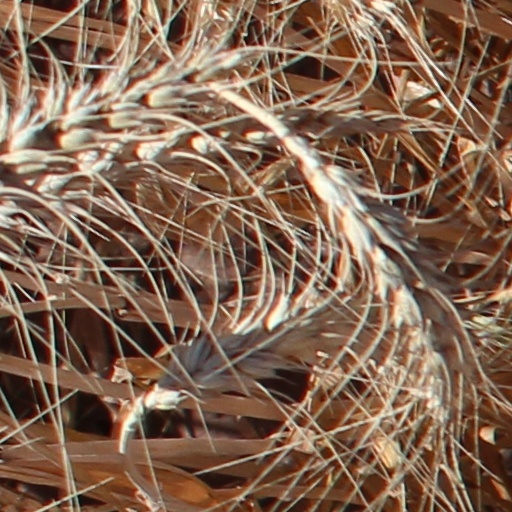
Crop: wheat